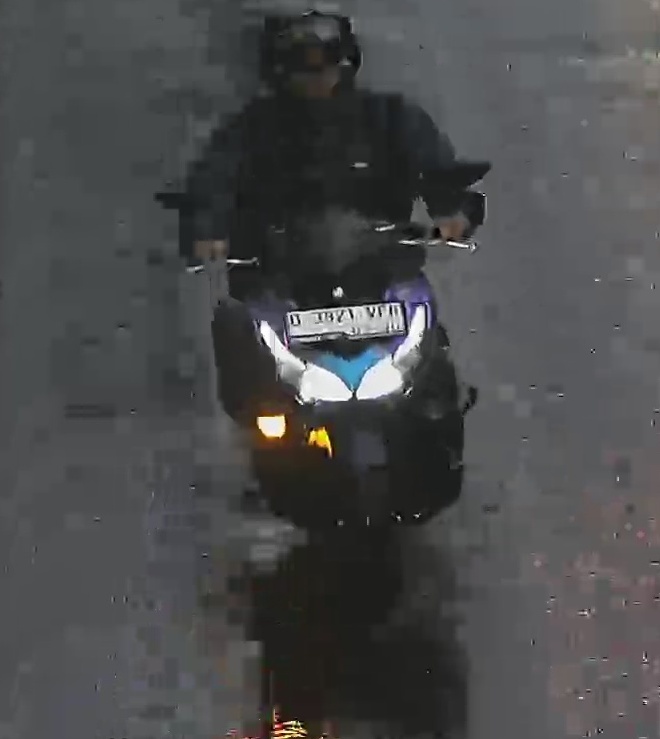
person-with-helmet: 1
person-without-helmet: 0